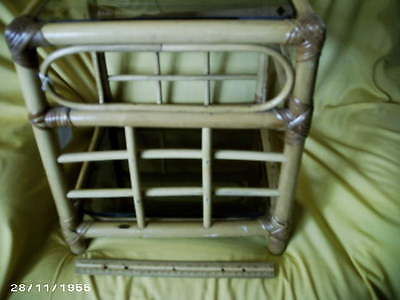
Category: table